Newfoundland and Labrador

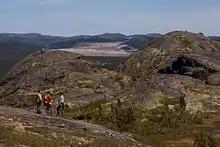
The Voisey's Bay Mine is one of several mines located in the province.

Following the stock market crash in 1929, the international market for much of Newfoundland and Labrador's goods—saltfish, pulp paper and minerals—decreased dramatically. In 1930, the country earned $40 million from its exports; that number dropped to $23.3 million in 1933. The fishery suffered particularly heavy losses as salted cod that sold for $8.90 a quintal in 1929 fetched only half that amount by 1932. With this precipitous loss of export income, the level of debt Newfoundland carried from the Great War and from construction of the Newfoundland Railway proved unsustainable. In 1931, the Dominion defaulted. Newfoundland survived with assistance from the United Kingdom and Canada but, in the summer of 1933, faced with unprecedented economic problems at home, Canada decided against any further support.